Six Flags (1961–2024)

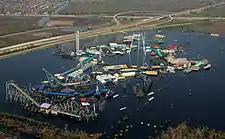
On August 29, 2005, Six Flags New Orleans was severely damaged by Hurricane Katrina, leading to its closure.

In 2004, Six Flags began the process of closing and selling properties to reduce the company's growing debt. On March 10, Six Flags made two major theme park sales. They first announced the sale of Six Flags Worlds of Adventure to Cedar Fair for $145 million, with the deal planned to close before the start of the 2004 operating season. The deal would include the theme park, wildlife, and water park sections, as well as the adjacent hotel and campground while the animals would be relocated to other Six Flags parks, while branding that Cedar Fair didn't own licensing rights to like "Looney Tunes" and DC Comics, would be removed. Cedar Fair confirmed that the park would revert to its original name of Geauga Lake and that they would remove the wildlife section of the park in to focus on other facilities. The other was the sale of the Six Flags European Parks division to an undisclosed partner which was later confirmed to be Palmon Capital Partners. This deal was closed on June 24 with Palmon rebranding the company as StarParks. The Six Flags branded parks in Belgium and Holland reverted to the "Walibi" brand for the 2005 season while Warner Bros. Movie World Germany was rebranded as Movie Park Germany as the Warner Bros. license was not included in the sale.both sales raised $345 million. On November 23, 2004, Six Flags completely left the European market altogether when Warner Bros. Park Madrid's management firms terminated their 99-year operation lease and stake. The park's management took over operations of the park in-house while Warner Bros. acquired Six Flags' minority stake.